Question: Please indicate a possible affordance area of the surfboard that can be used for carrying
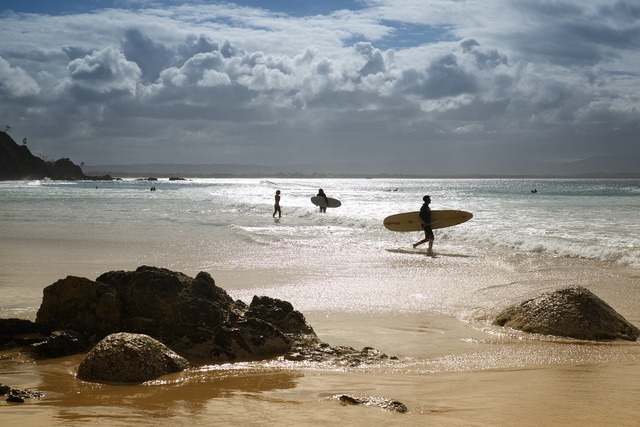
Answer: [385.5, 208.5, 474.5, 230.5]